Open Roberta

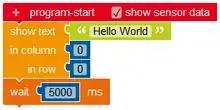
NEPO program Hello World.

NEPO is a free open source meta programming language that can be used by students, scholars, teachers, and other interested persons within the Open Roberta Lab. NEPO translates to New Easy Programming Online (or simply OPEN read backwards). NEPO is the name of the graphical programming language and its coupled hardware connection layer. NEPO uses the freely available Blockly library. In addition within NEPO there are additional functionalities and improvements which have been adapted for Open Roberta. The programming paradigm of NEPO is inspired by Scratch, which was developed by the Massachusetts Institute of Technology. A NEPO block always represents and encapsulates a certain robot functionality. A blocks feature set can easily be recognized through the associated block category, for example »sensors«. Programming with NEPO follows a simple principle. The blocks are interconnected and will be executed by the robot according to their order. This principle is called "sequential operation."